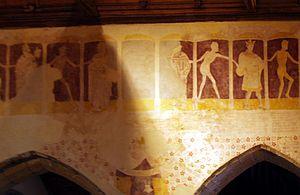
Chapelle Kermaria an Iskuit, commune de Plouha, Côtes-d'Armor (22), France. Fresque de la Danse macabre
La chapelle de Kermaria an Iskuit est située dans le hameau de Kermaria en Plouha, la chapelle de Kermaria an Iskuit se dresse au milieu de la campagne. Elle a été bâtie au XIIIᵉ siècle. Elle fait l’objet d’un classement au titre des monuments historiques depuis le 3 juillet 1907.
La Danse macabre est un motif artistique populaire à la fois présent dans le folklore européen et élaboré à la fin du Moyen Âge. Elle est un élément, le plus achevé, de l'art macabre du Moyen Âge, du XIVᵉ au XVIᵉ siècle.